Nathan Menderson

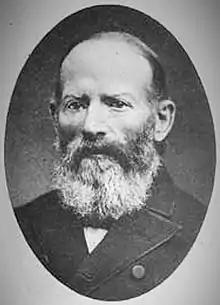

Nathan Menderson (April 25, 1820 – March 31, 1904) was a German-born American business executive, the owner of one of the largest clothing stores in Cincinnati. He is best remembered for being vice president of the Cincinnati Stars baseball team of the National League, serving as president "pro tempore" in , when Justus Thorner departed in early July. The 1880 Stars finished 21–59, in last place in the eight-team National League.